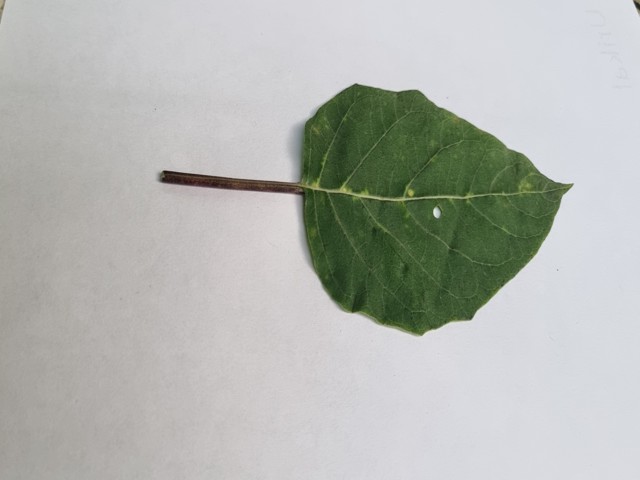
Plant: kalodhutura